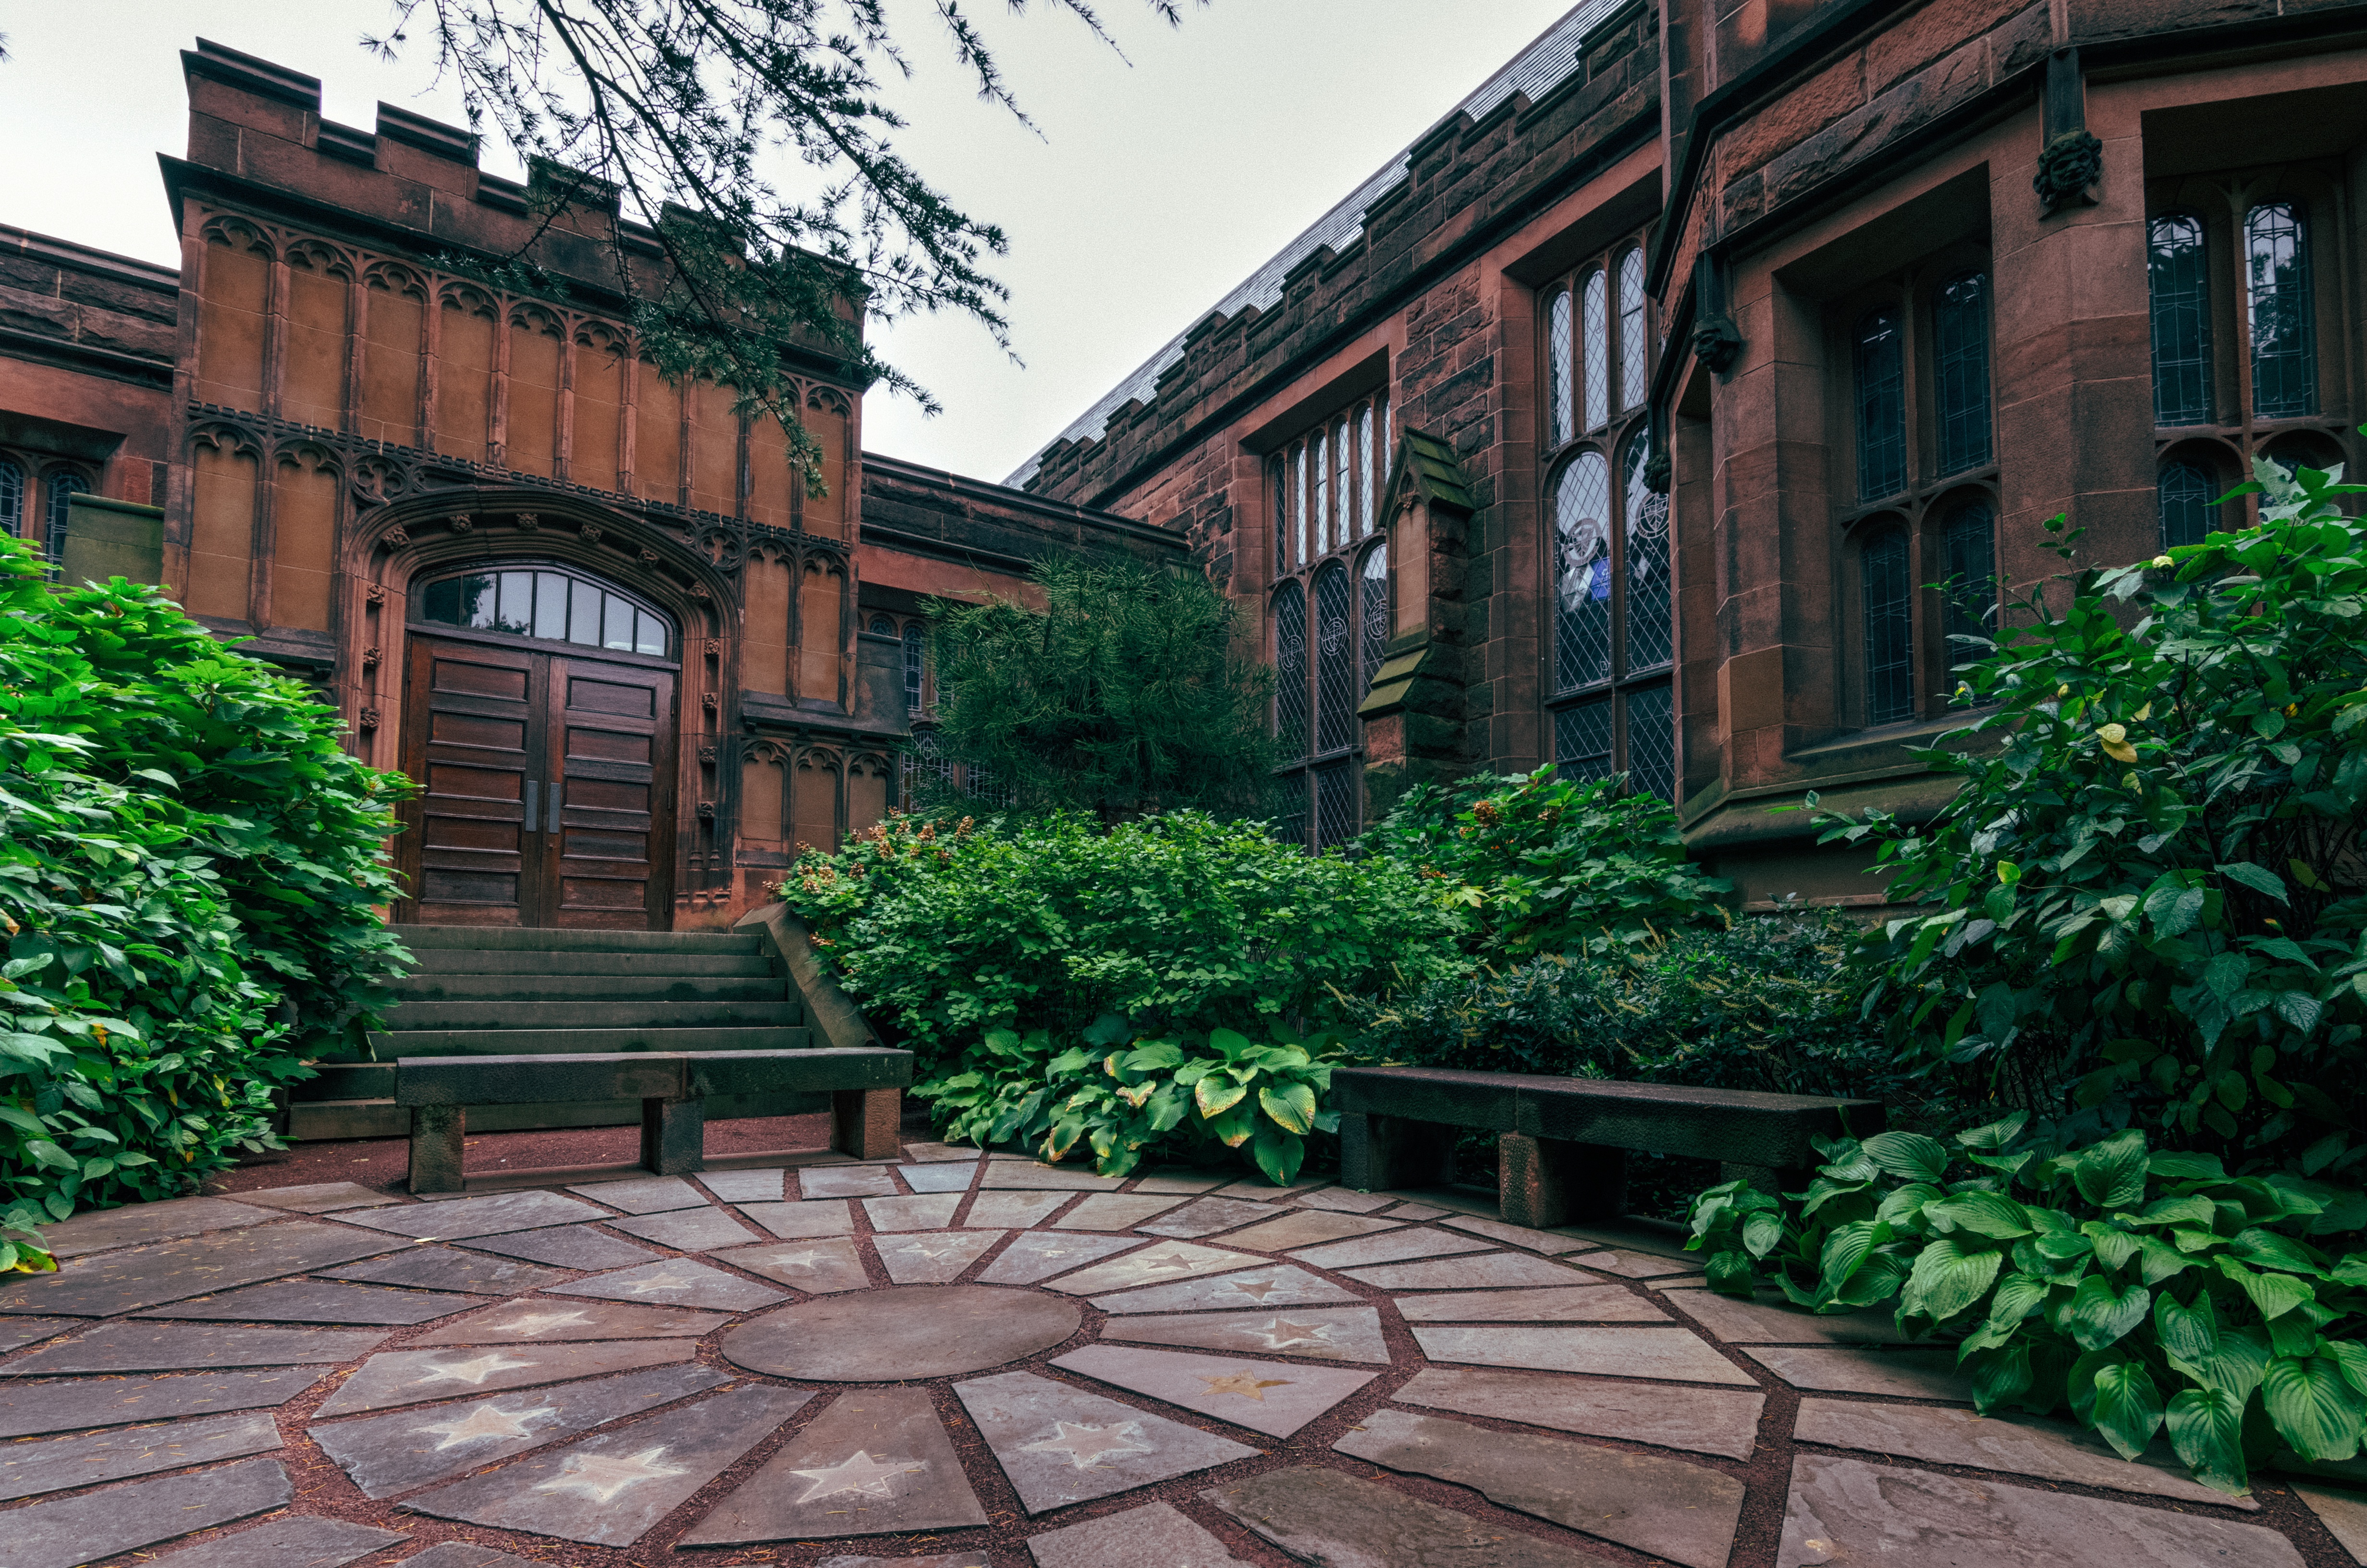
landscape, lawn, home, walkway, backyard, property, garden, landscaping, courtyard, estate, yard, condominium, neighbourhood, real estate, residential area, outdoor structure